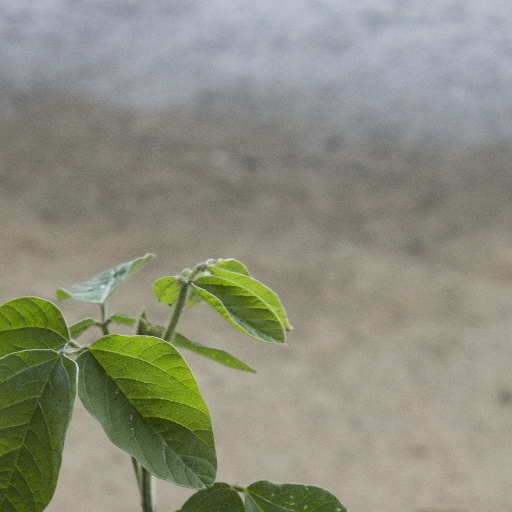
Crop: soybean